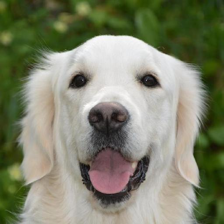
Label: animals